2017 Venezuelan protests

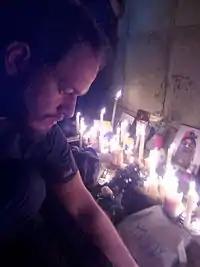
Man at an altar dedicated to Neomar Lander on 8 June.

In June, a total of 25 Venezuelans were killed during the protests. Fifteen deaths were attributed to unknown individuals, three deaths were caused by colectivos with all being gunshot wounds, three were caused by civilians, two were attributed to accidents, two were caused Venezuelan authorities with both being gunshot wounds. The causes of death were seventeen gunshot wound incidents, five incidents where individuals were struck by a vehicle, one death by tear gas asphyxiation, one death by blunt trauma and one lynching. A man who was struck in the head by a tear gas canister in June 2017 later died on 13 February 2018.